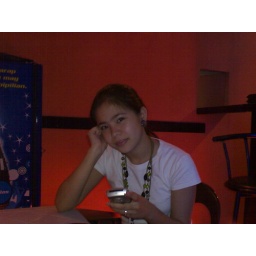
in white shirt